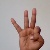
The image shows a hand gesture representing the letter 'F' in Indian Sign Language.